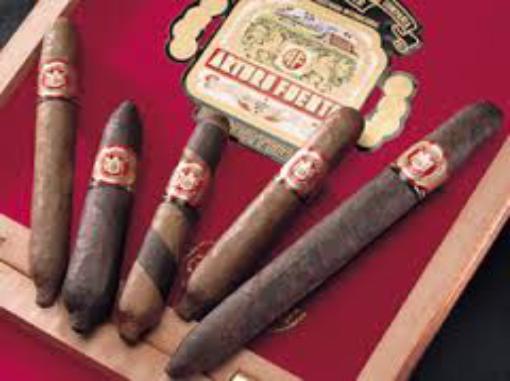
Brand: Arturo Fuente
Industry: Necessities